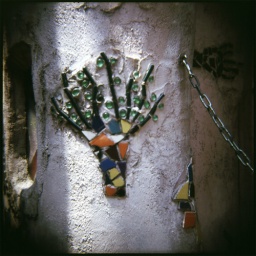
tree in wall